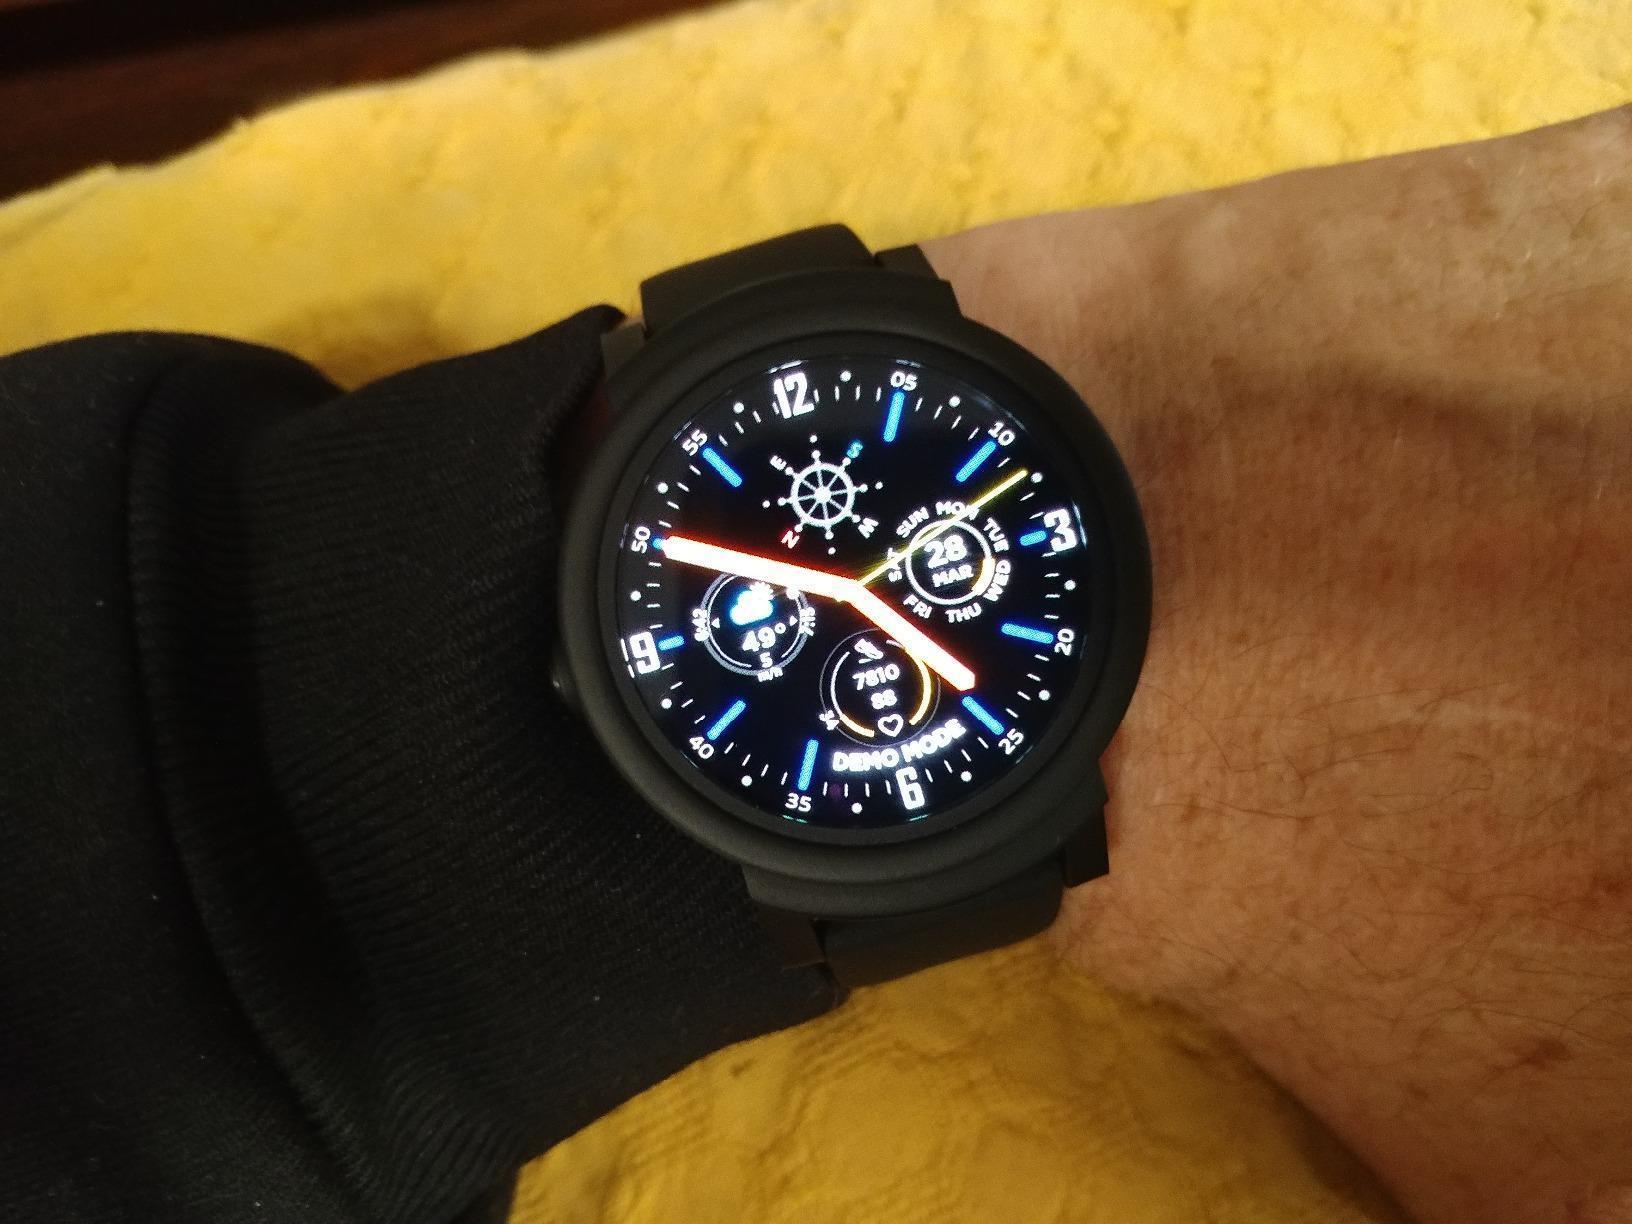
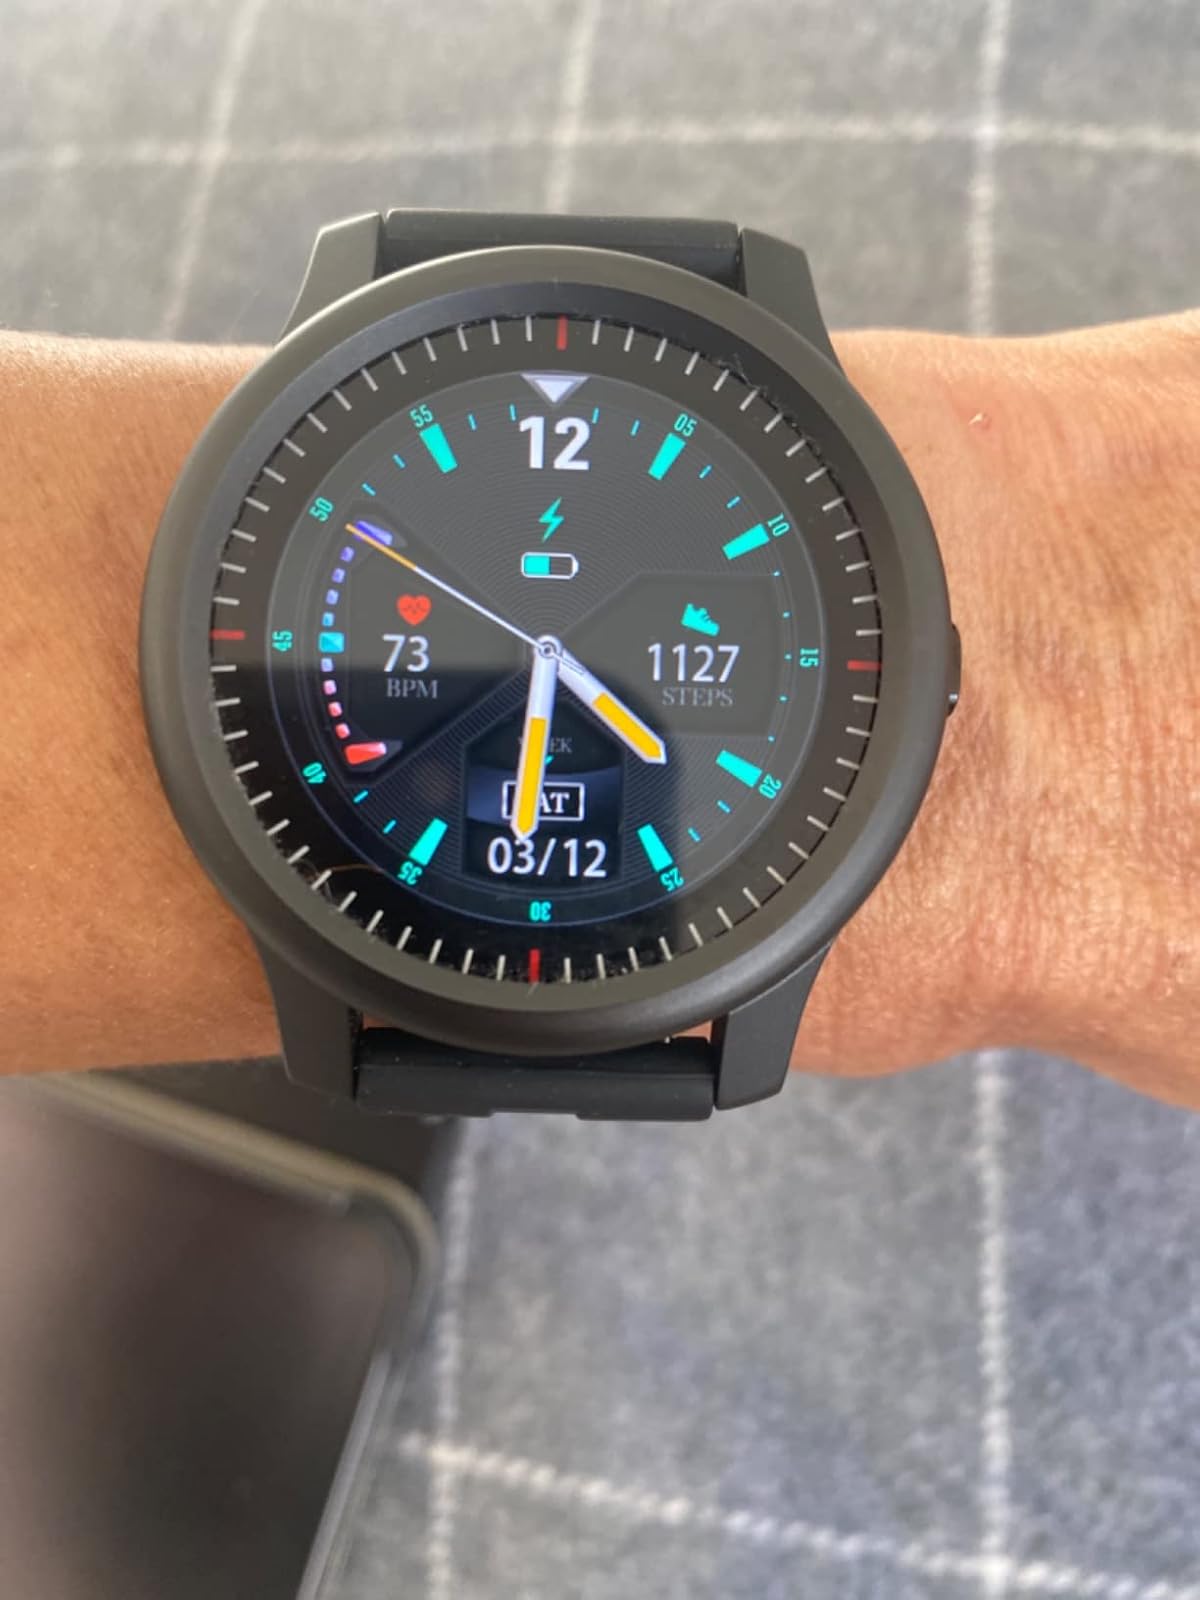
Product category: smartwatch
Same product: no